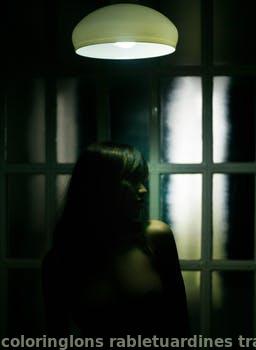
Label: Watermark